Ambroży Mieroszewski

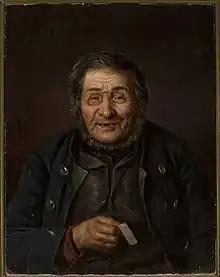
Portrait of Ambroży Mieroszewski

Mieroszewski was active in Warsaw, in the Kingdom of Poland, at least as early as 1829.